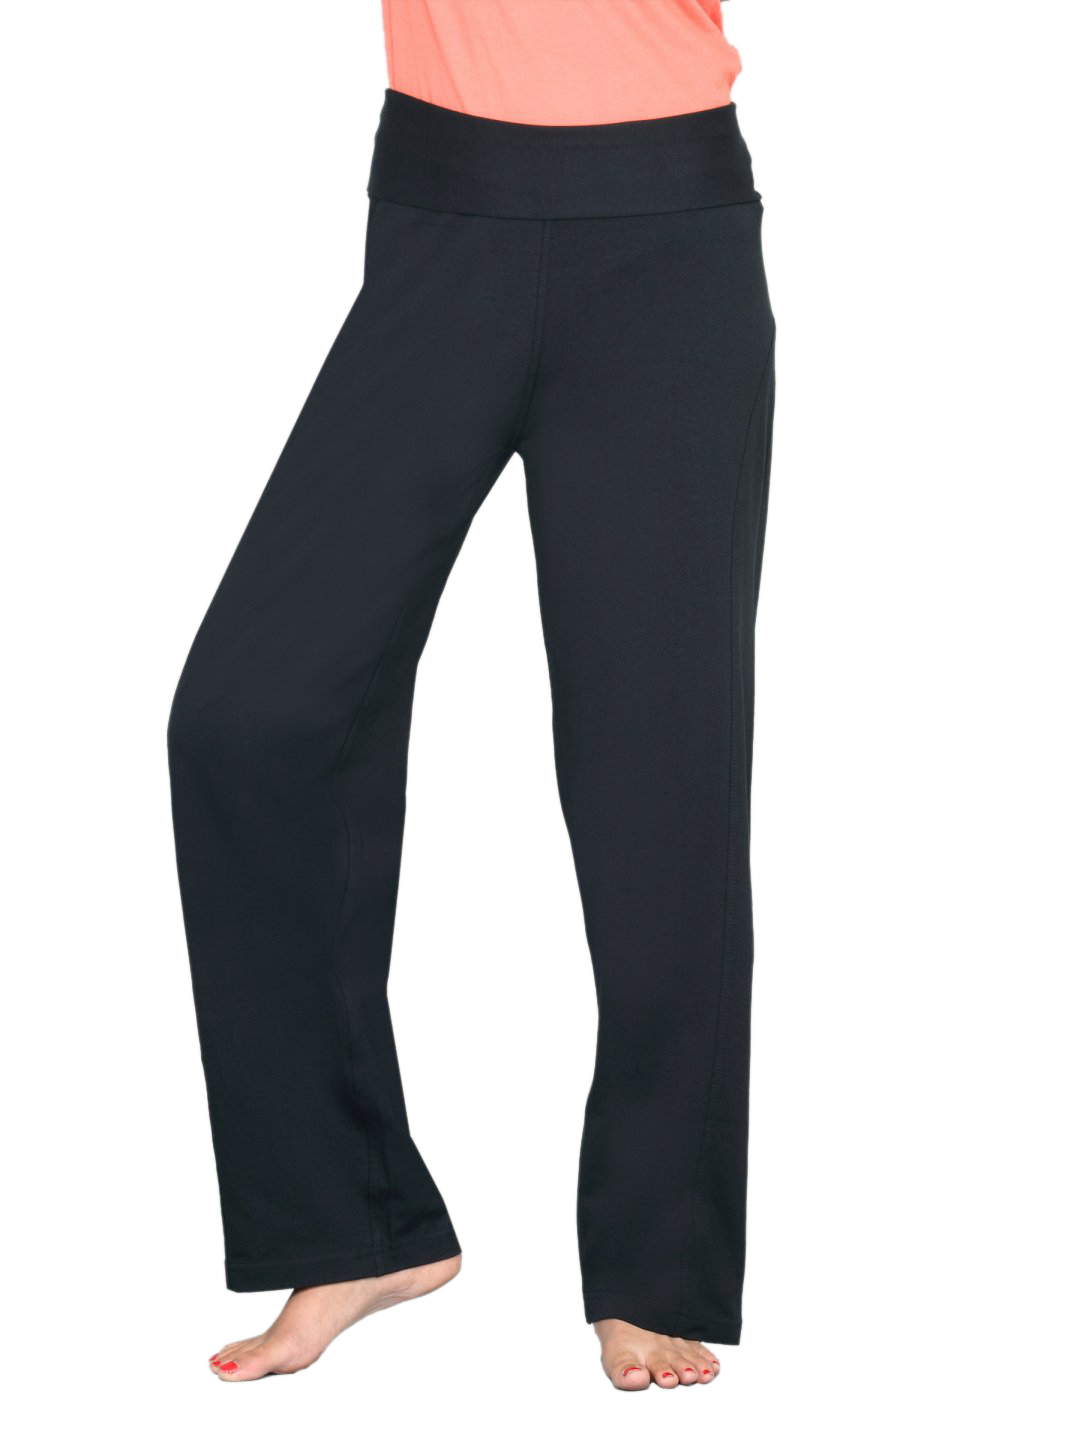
Urban Yoga Women Bottom Black Track Pant
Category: Apparel / Bottomwear / Track Pants
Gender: Women
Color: Black
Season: Fall 2011
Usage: Casual